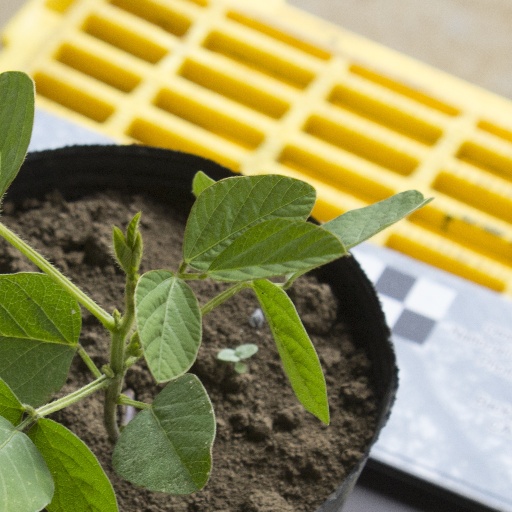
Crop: soybean